Answer in natural language. How many Paintings are visible in the scene? Choose between the following options: 2, 0, 4, 3 or 1
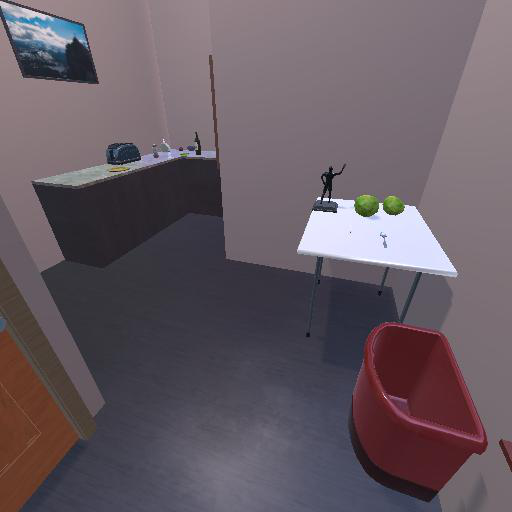
<answer>1</answer>